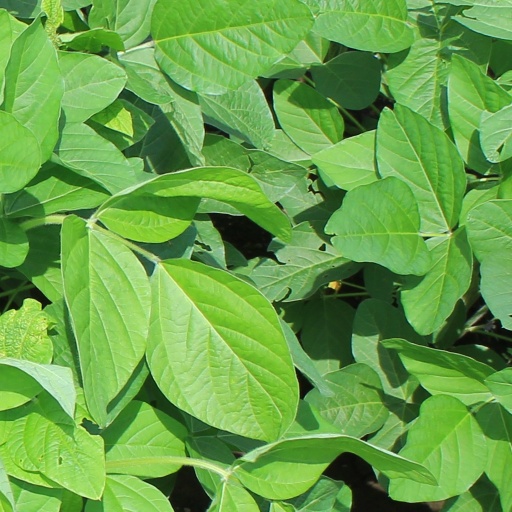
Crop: soybean